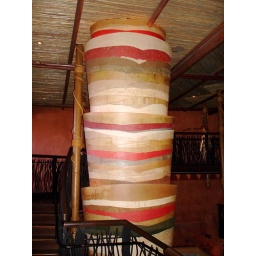
columns found in the Victoria Falls lounge